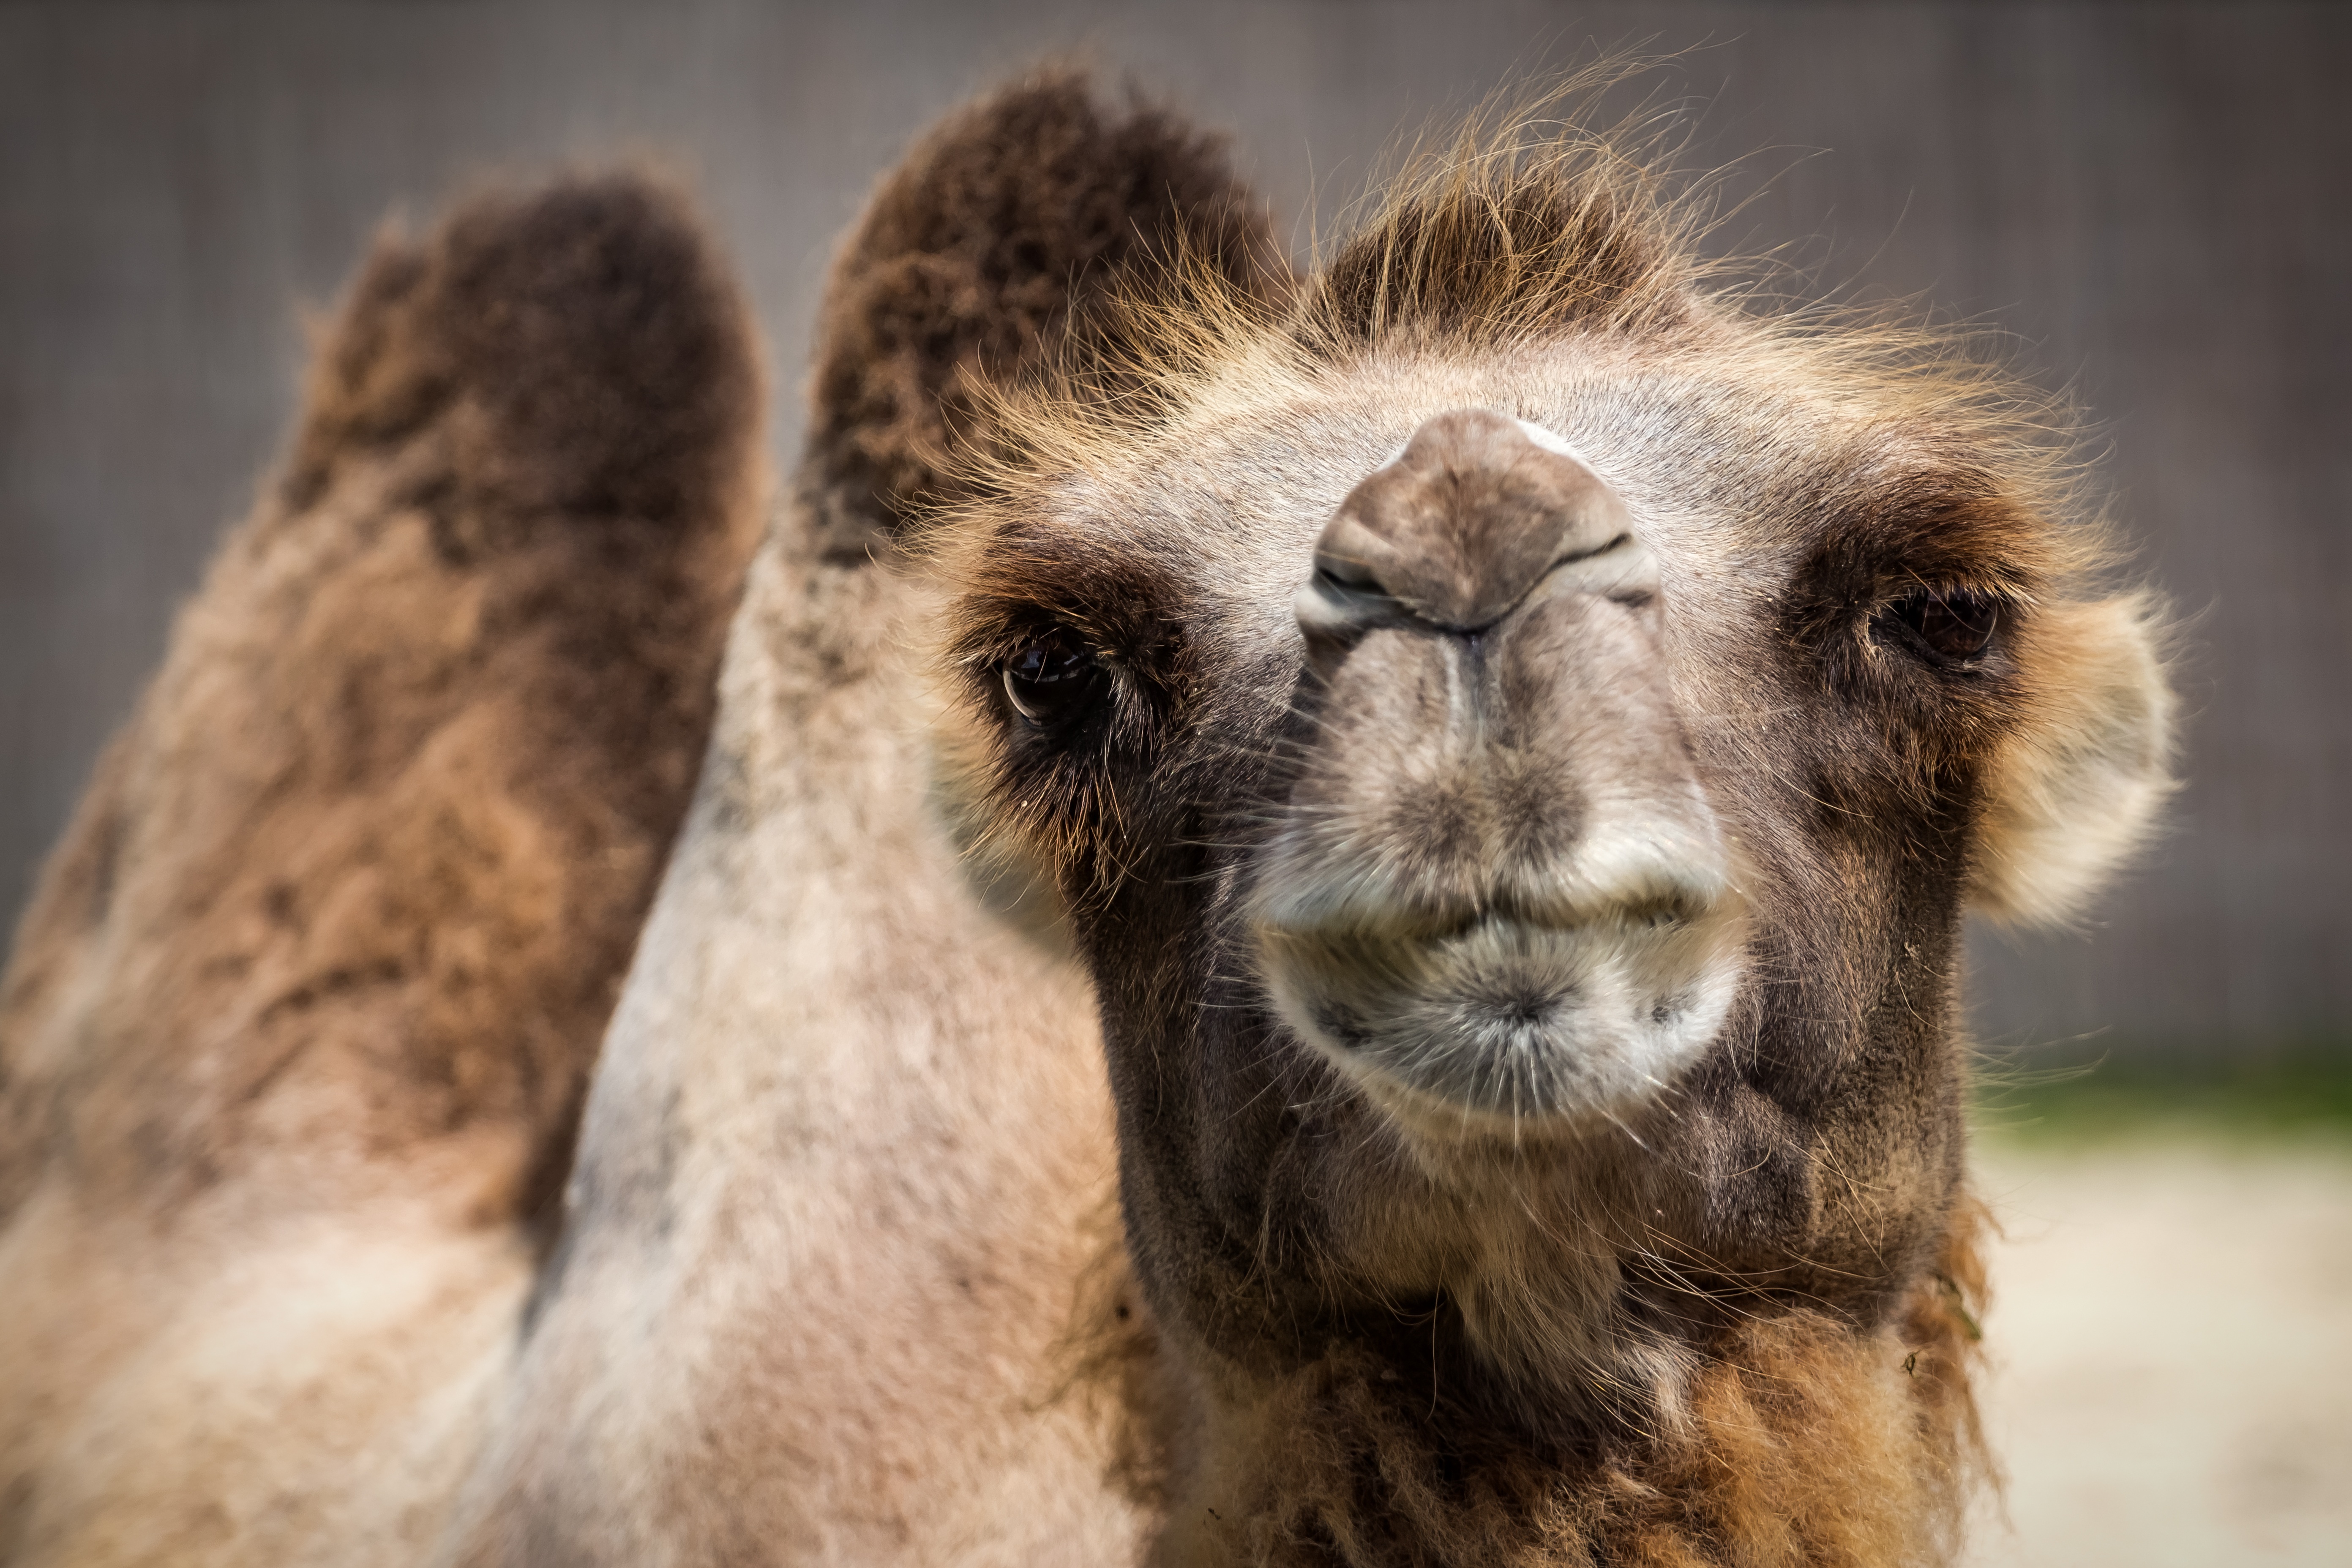
watch, desert, animal, wildlife, camel, mammal, fauna, close up, llama, alpaca, snout, vertebrate, bactrian camel, camelus bactrianus, camel like mammal, arabian camel